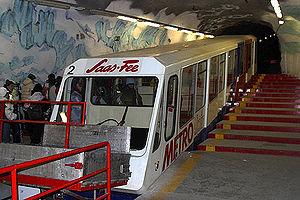
Le Métro Alpin est un funiculaire entièrement souterrain situé à Saas Fee en Suisse dans le canton du Valais. Avec une altitude maximale de 3445 mètres, il s'agit du plus haut funiculaire au monde.
La Suisse, pays au relief tourmenté, possède un grand nombre de funiculaires, moyen de transport idéal pour vaincre de fortes déclivités.